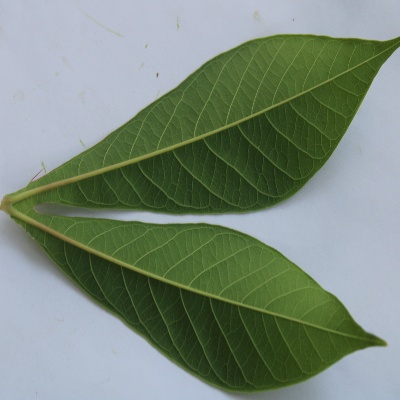
Crop: Cassava
Condition: healthy